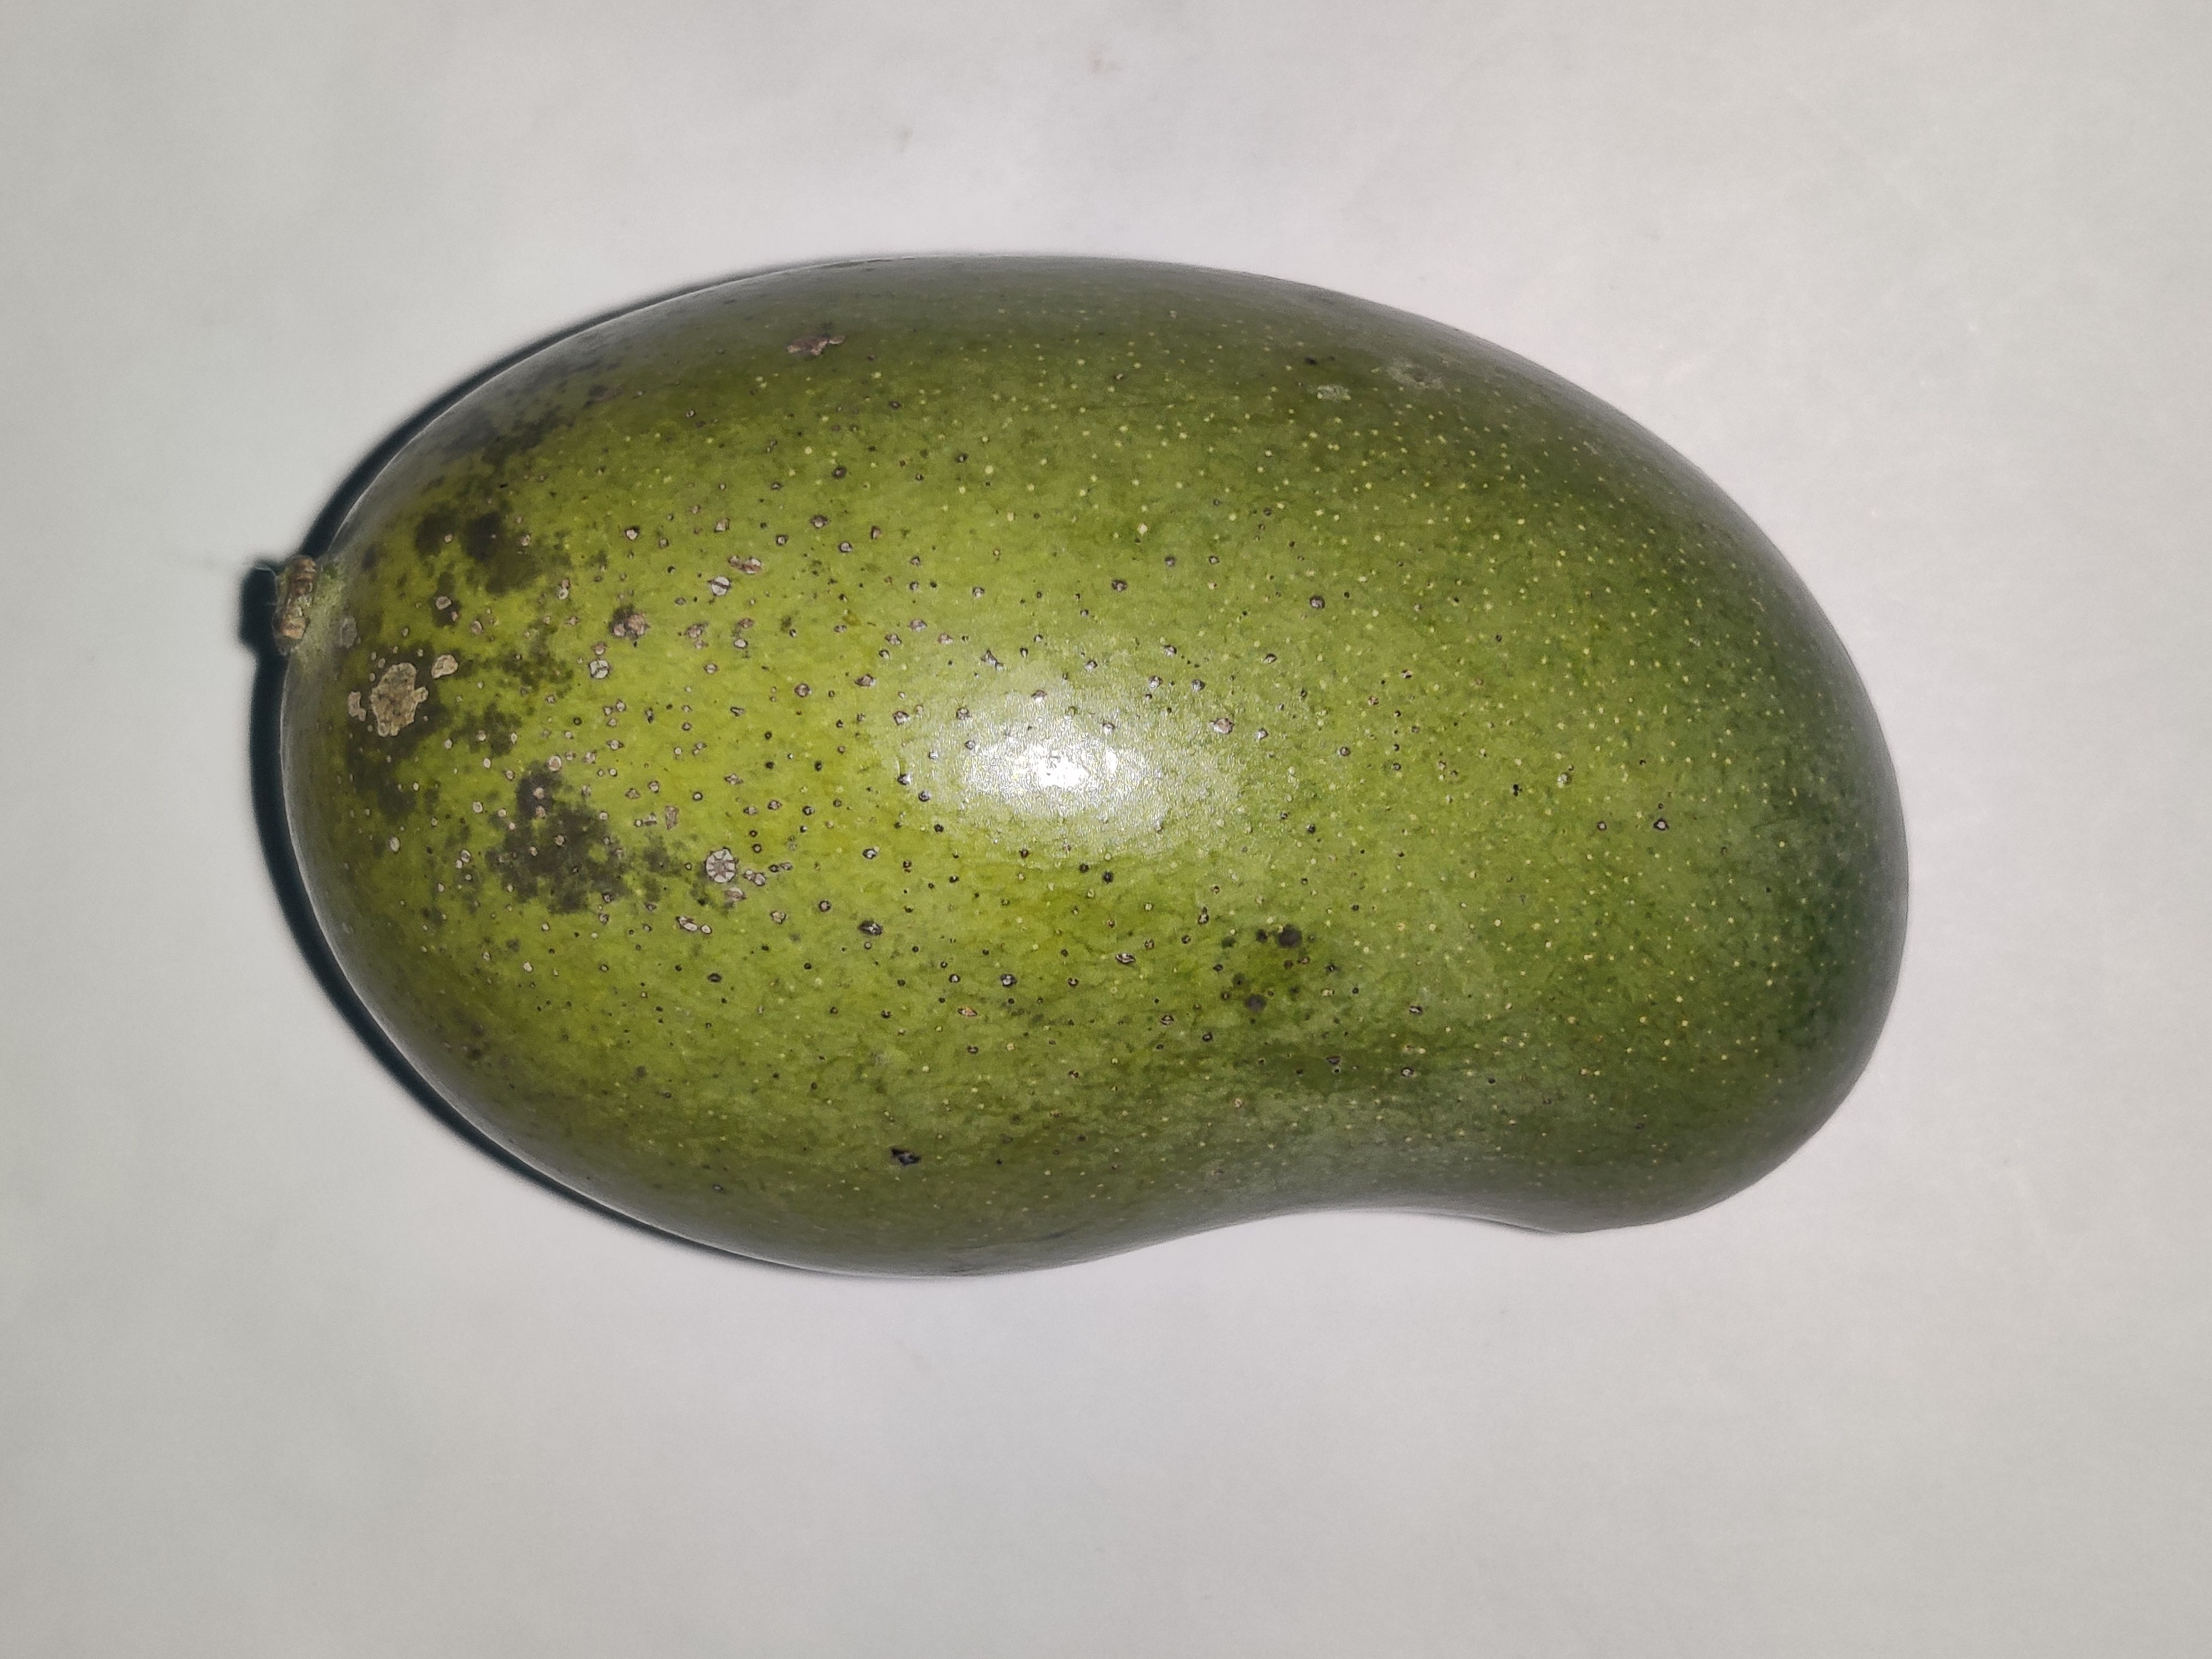
Fruit: mango
Grade: 1st-grade